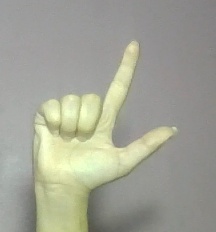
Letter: laam